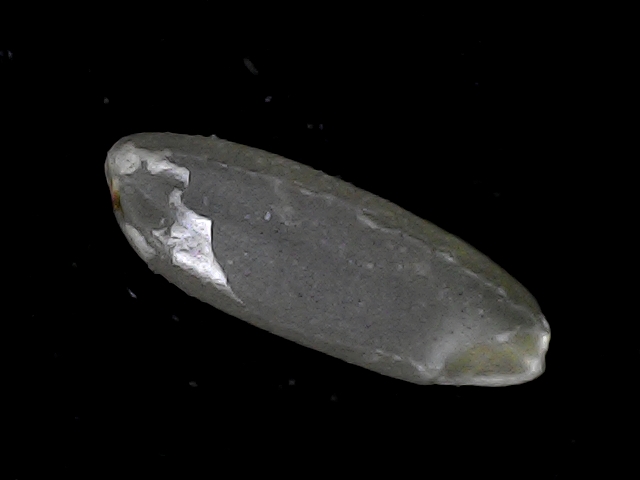
Rice variety: BD93